Dane Clark

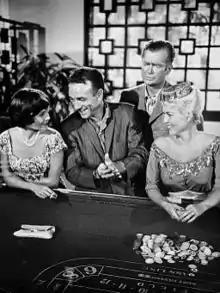
Left to right: Christine White, Dane Clark, Buddy Ebsen and Jane Burgess in "The Prime Mover", a 1961 episode of "The Twilight Zone"

Clark played Peter Chambers in the short-lived radio program "Crime and Peter Chambers", a half-hour show which aired from April 6 to September 7, 1954.